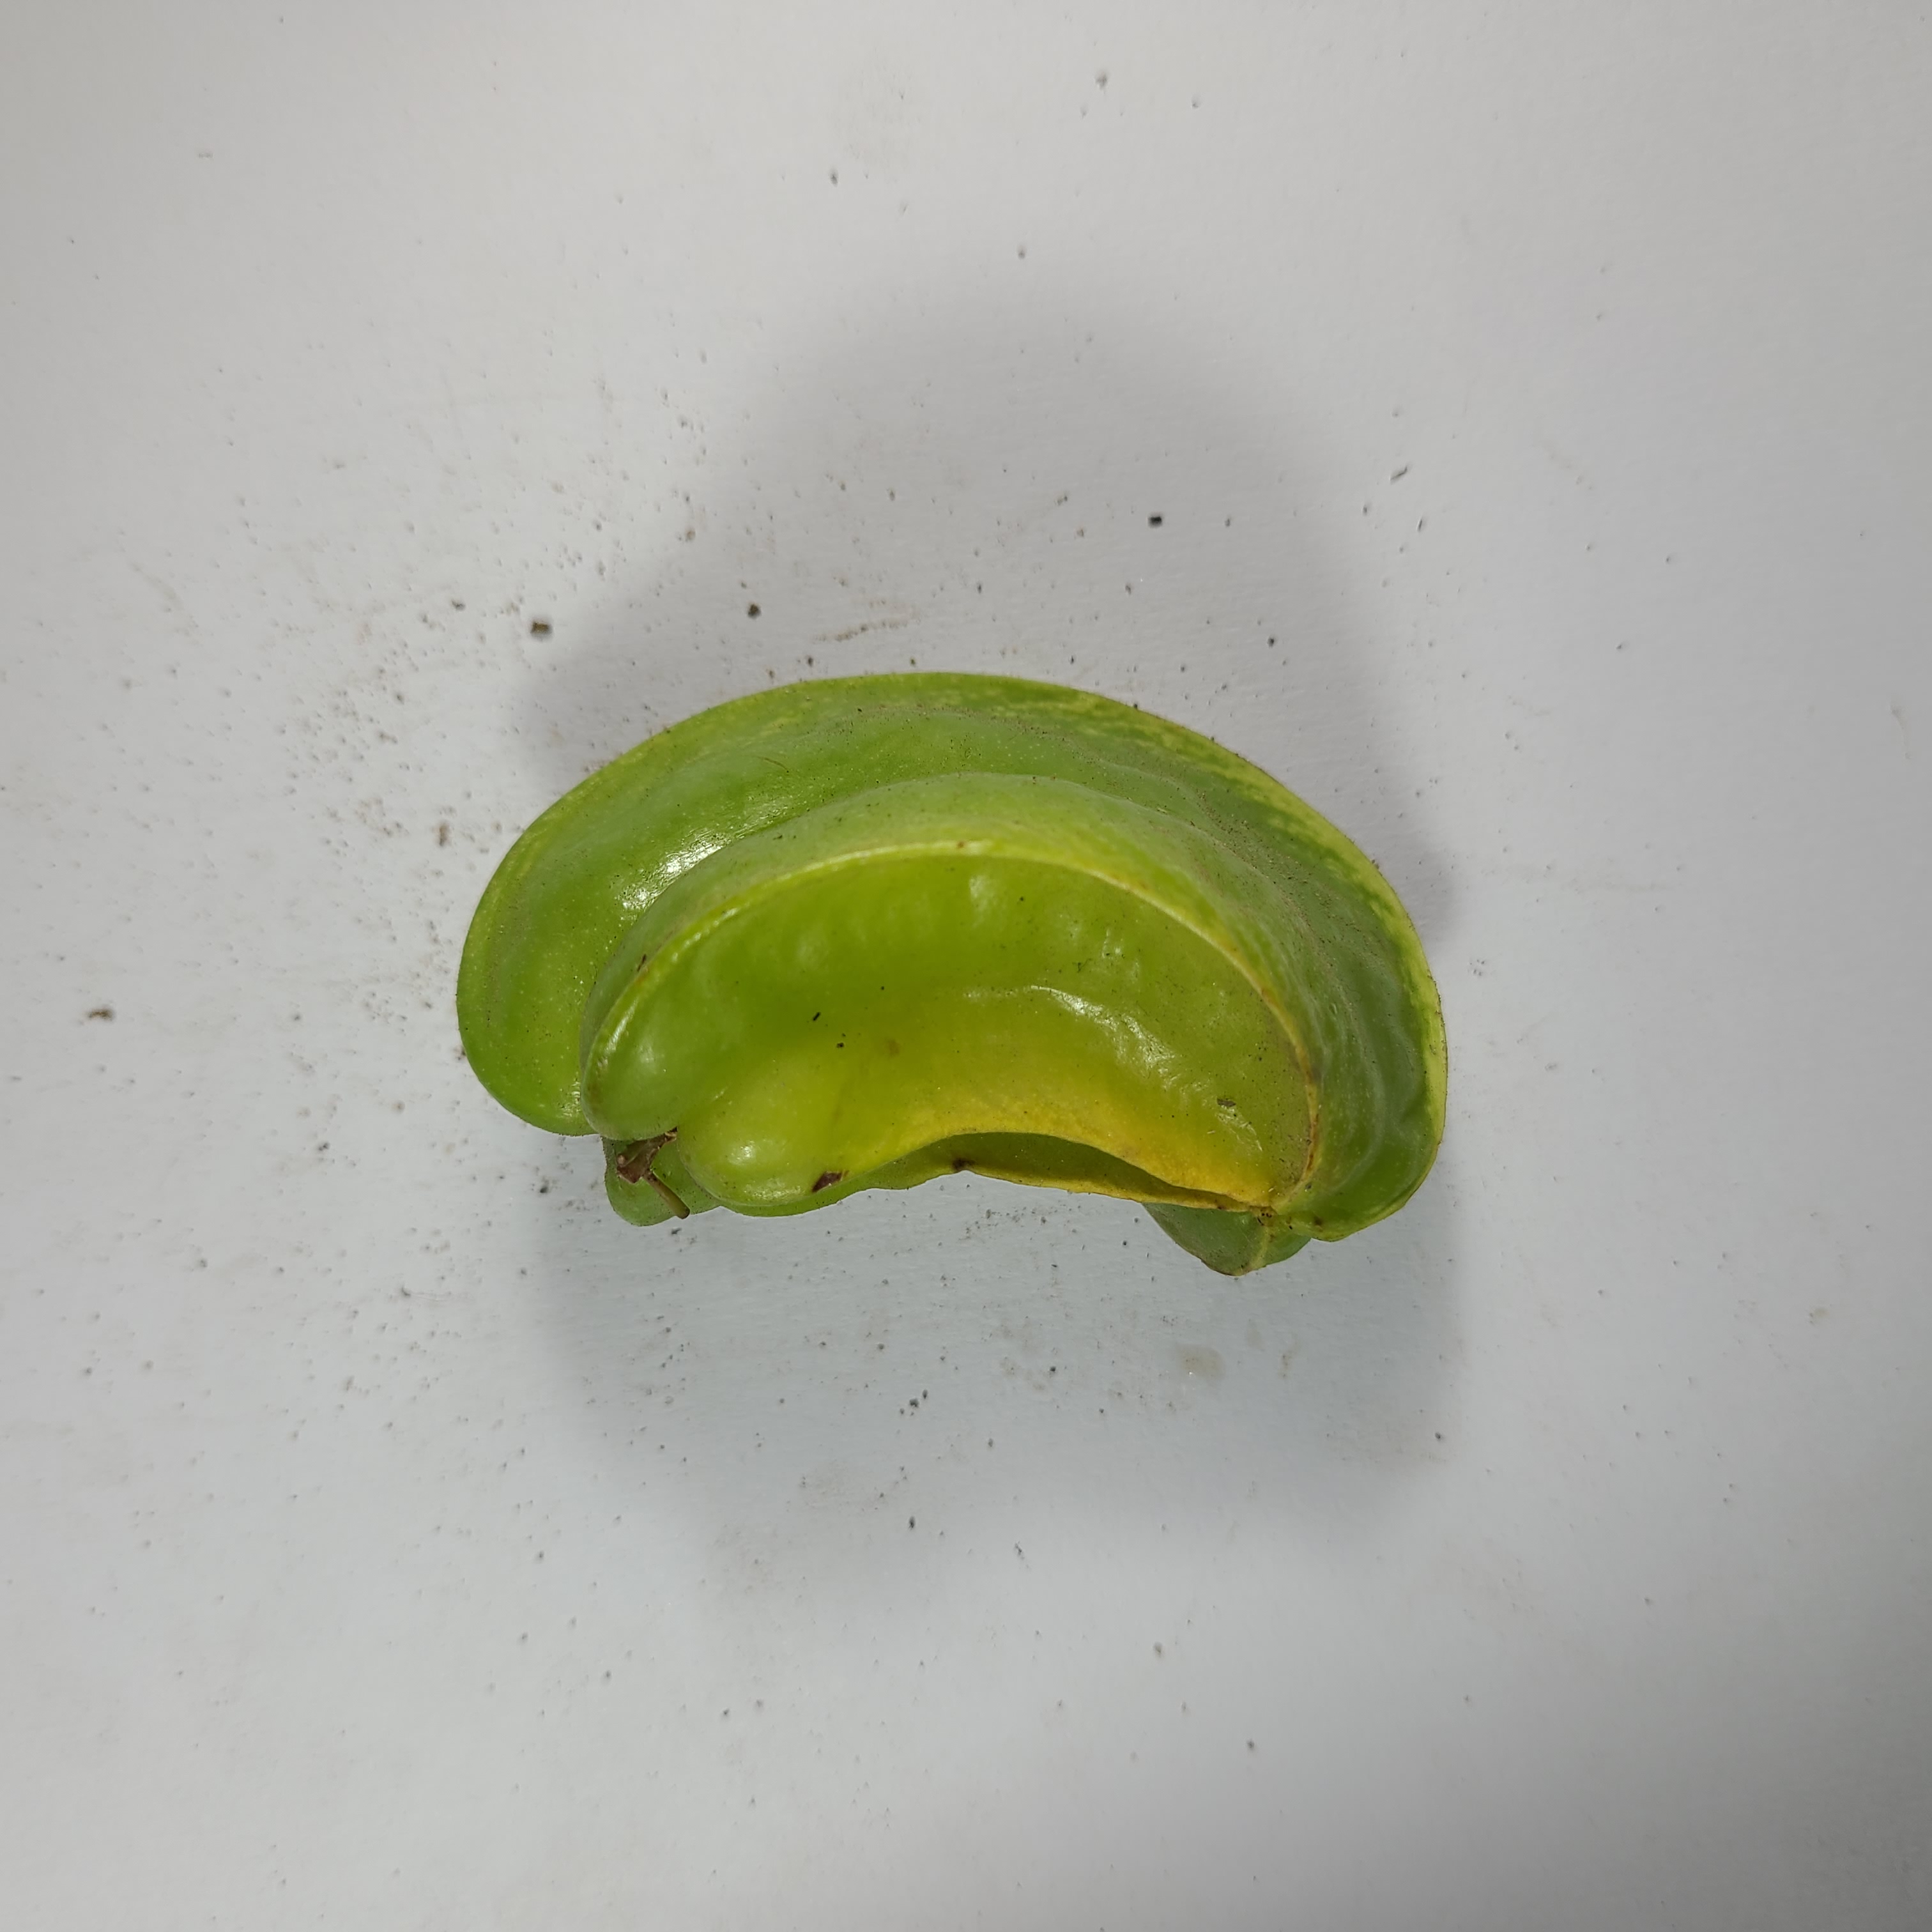
Label: Unhealthy Fruits